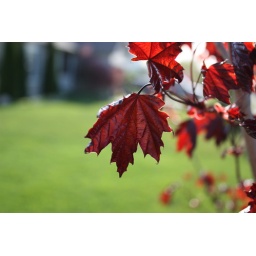
The only tree in my yard - the leaves are red even though it's earlyspring.